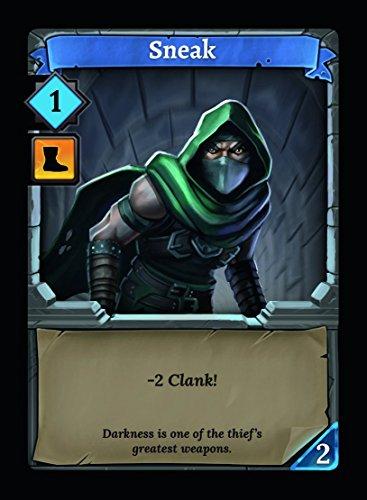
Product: Clank!, Base
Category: Toys & Games | Games & Accessories | Board Games
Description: A fast and intense dungeon delving experience.
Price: $45.00
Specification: ProductDimensions:3.1x12.2x12.2inches|ItemWeight:3.31pounds|ShippingWeight:3.32pounds(Viewshippingratesandpolicies)|DomesticShipping:ItemcanbeshippedwithinU.S.|InternationalShipping:ThisitemcanbeshippedtoselectcountriesoutsideoftheU.S.LearnMore|ASIN:B01KAC6268|Itemmodelnumber:0552RGS|Manufacturerrecommendedage:13yearsandup